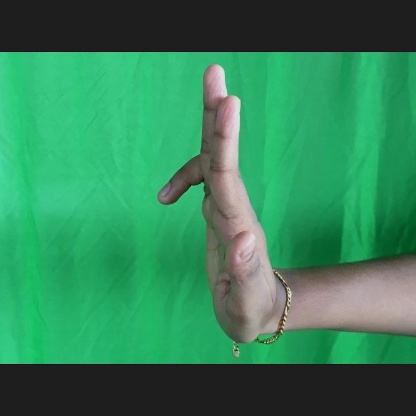
Mudra: Ardhapathaka